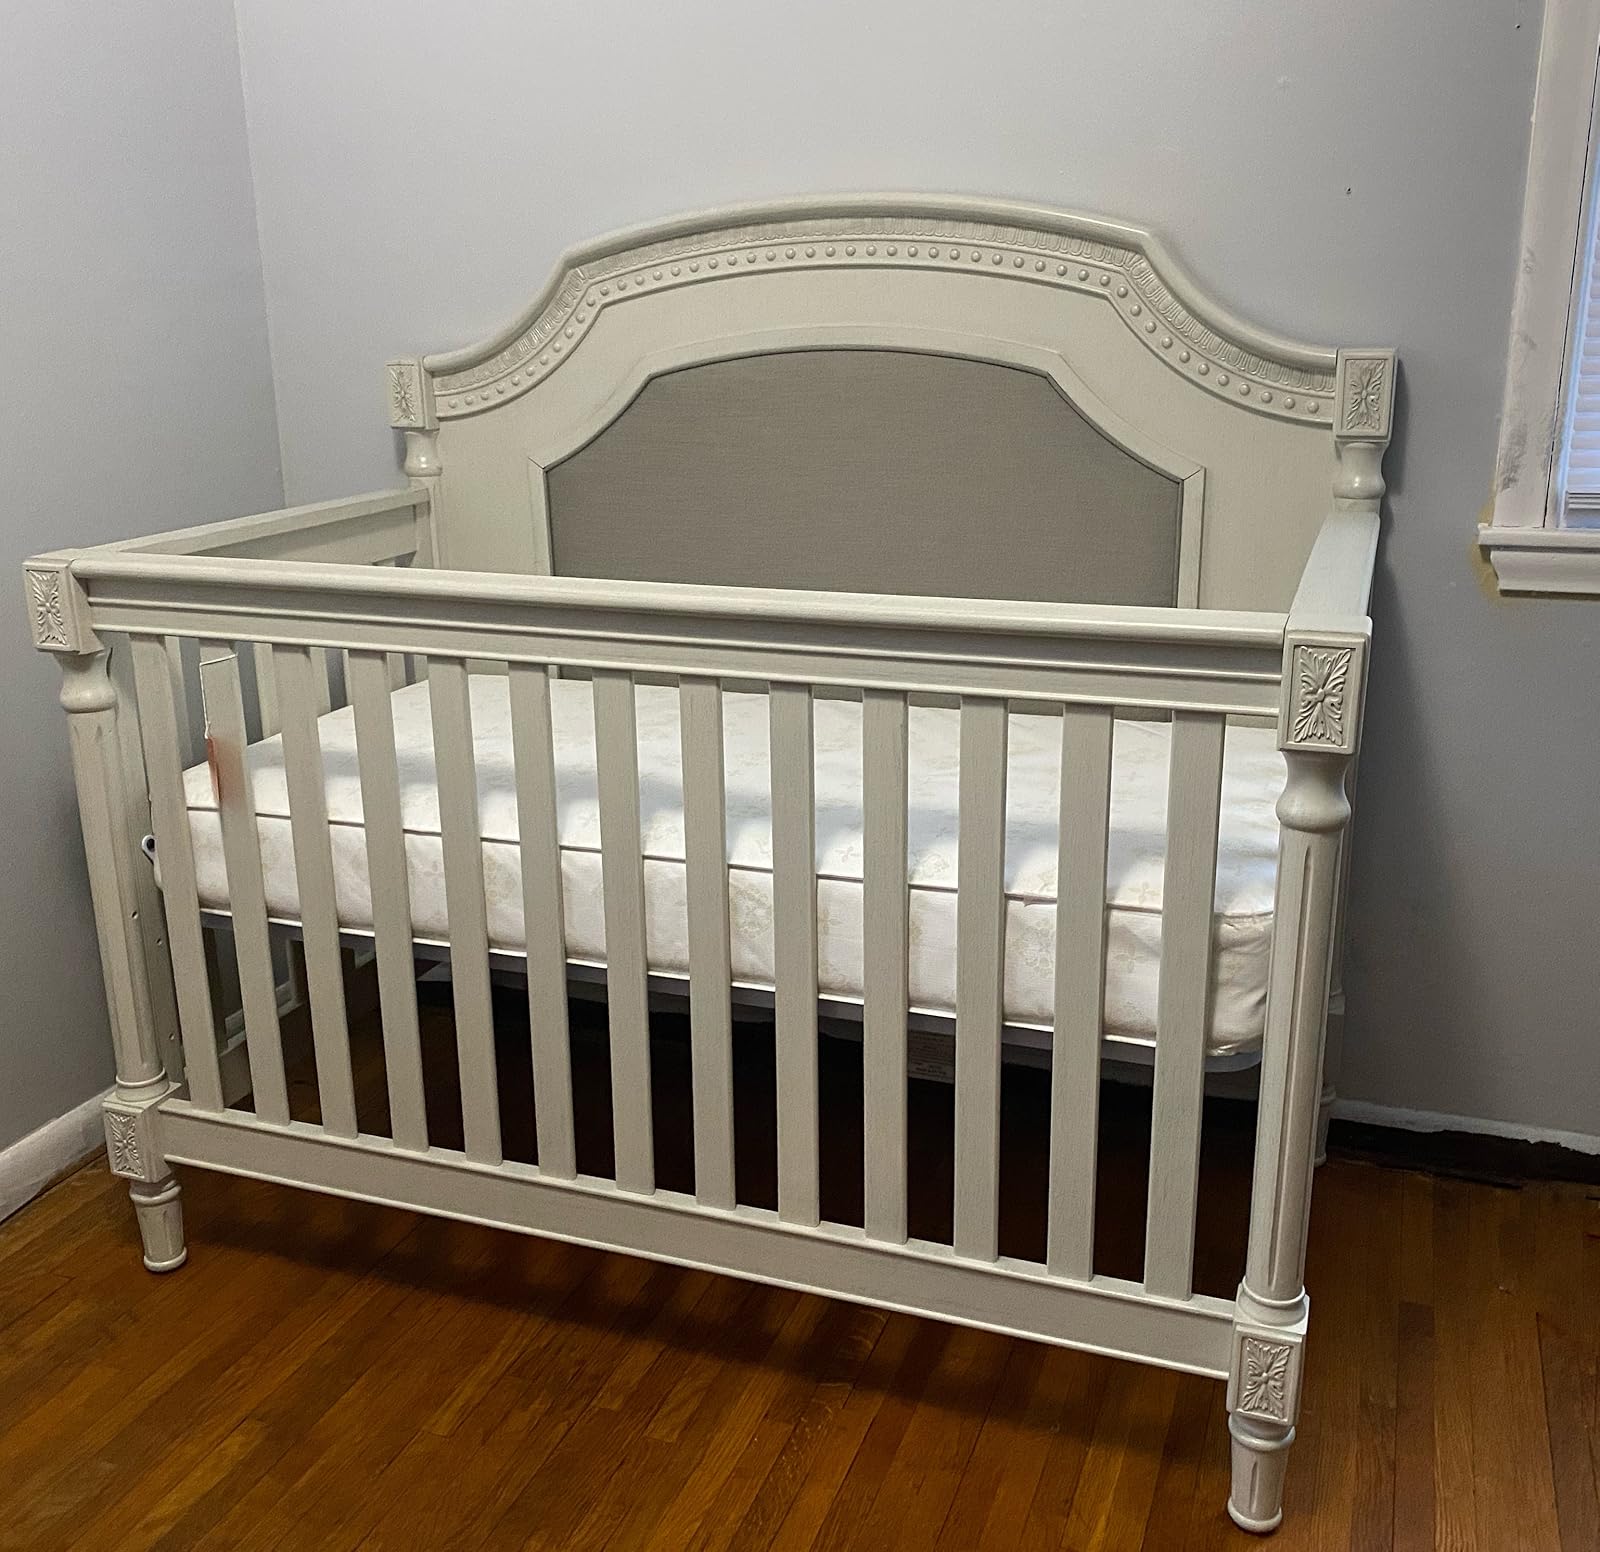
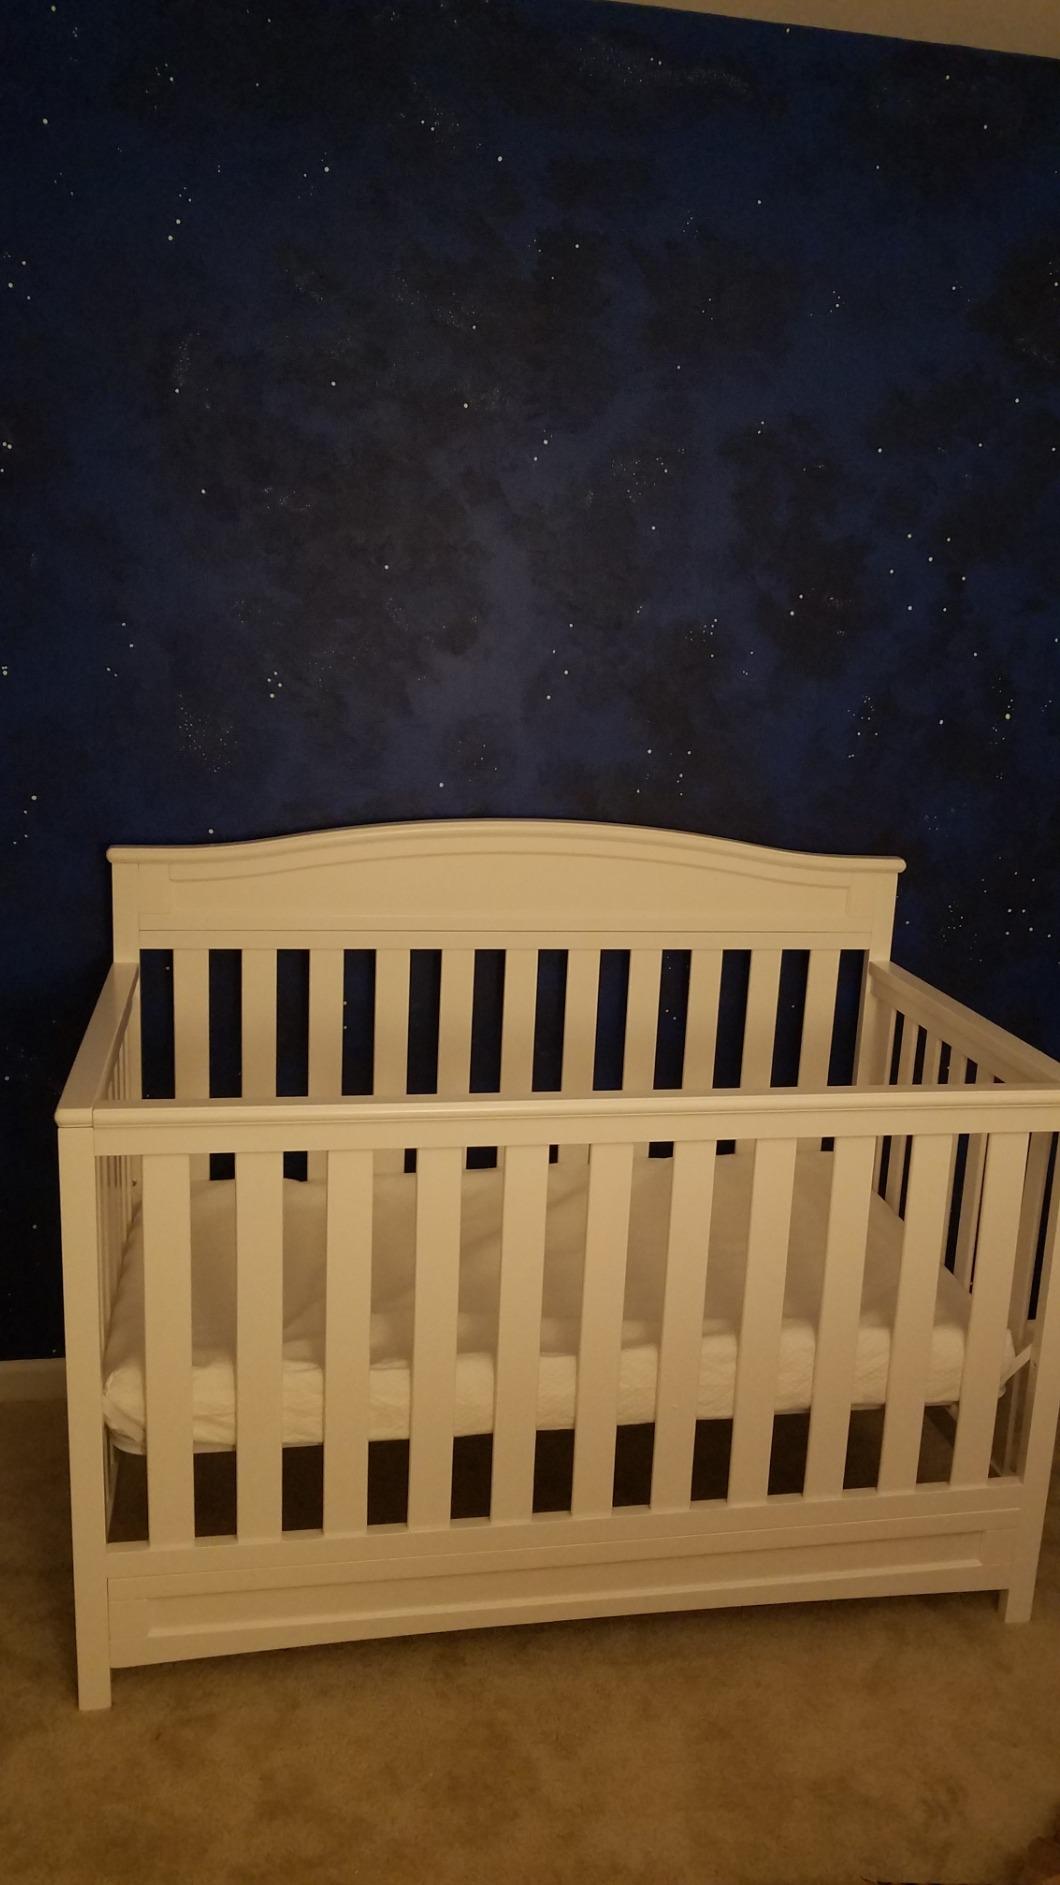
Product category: products_crib
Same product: no